Airport surveillance radar

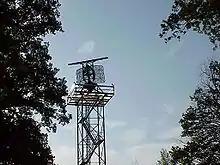
ASR 910, a German derivate of AN/TPN-24, Radartower in Neubrandenburg (Western-Pomerania/ Germany)

ASR data is displayed on Standard Terminal Automation Replacement System (STARS) display consoles in control towers and Terminal Radar Approach Control (TRACON) rooms, usually located at airports.